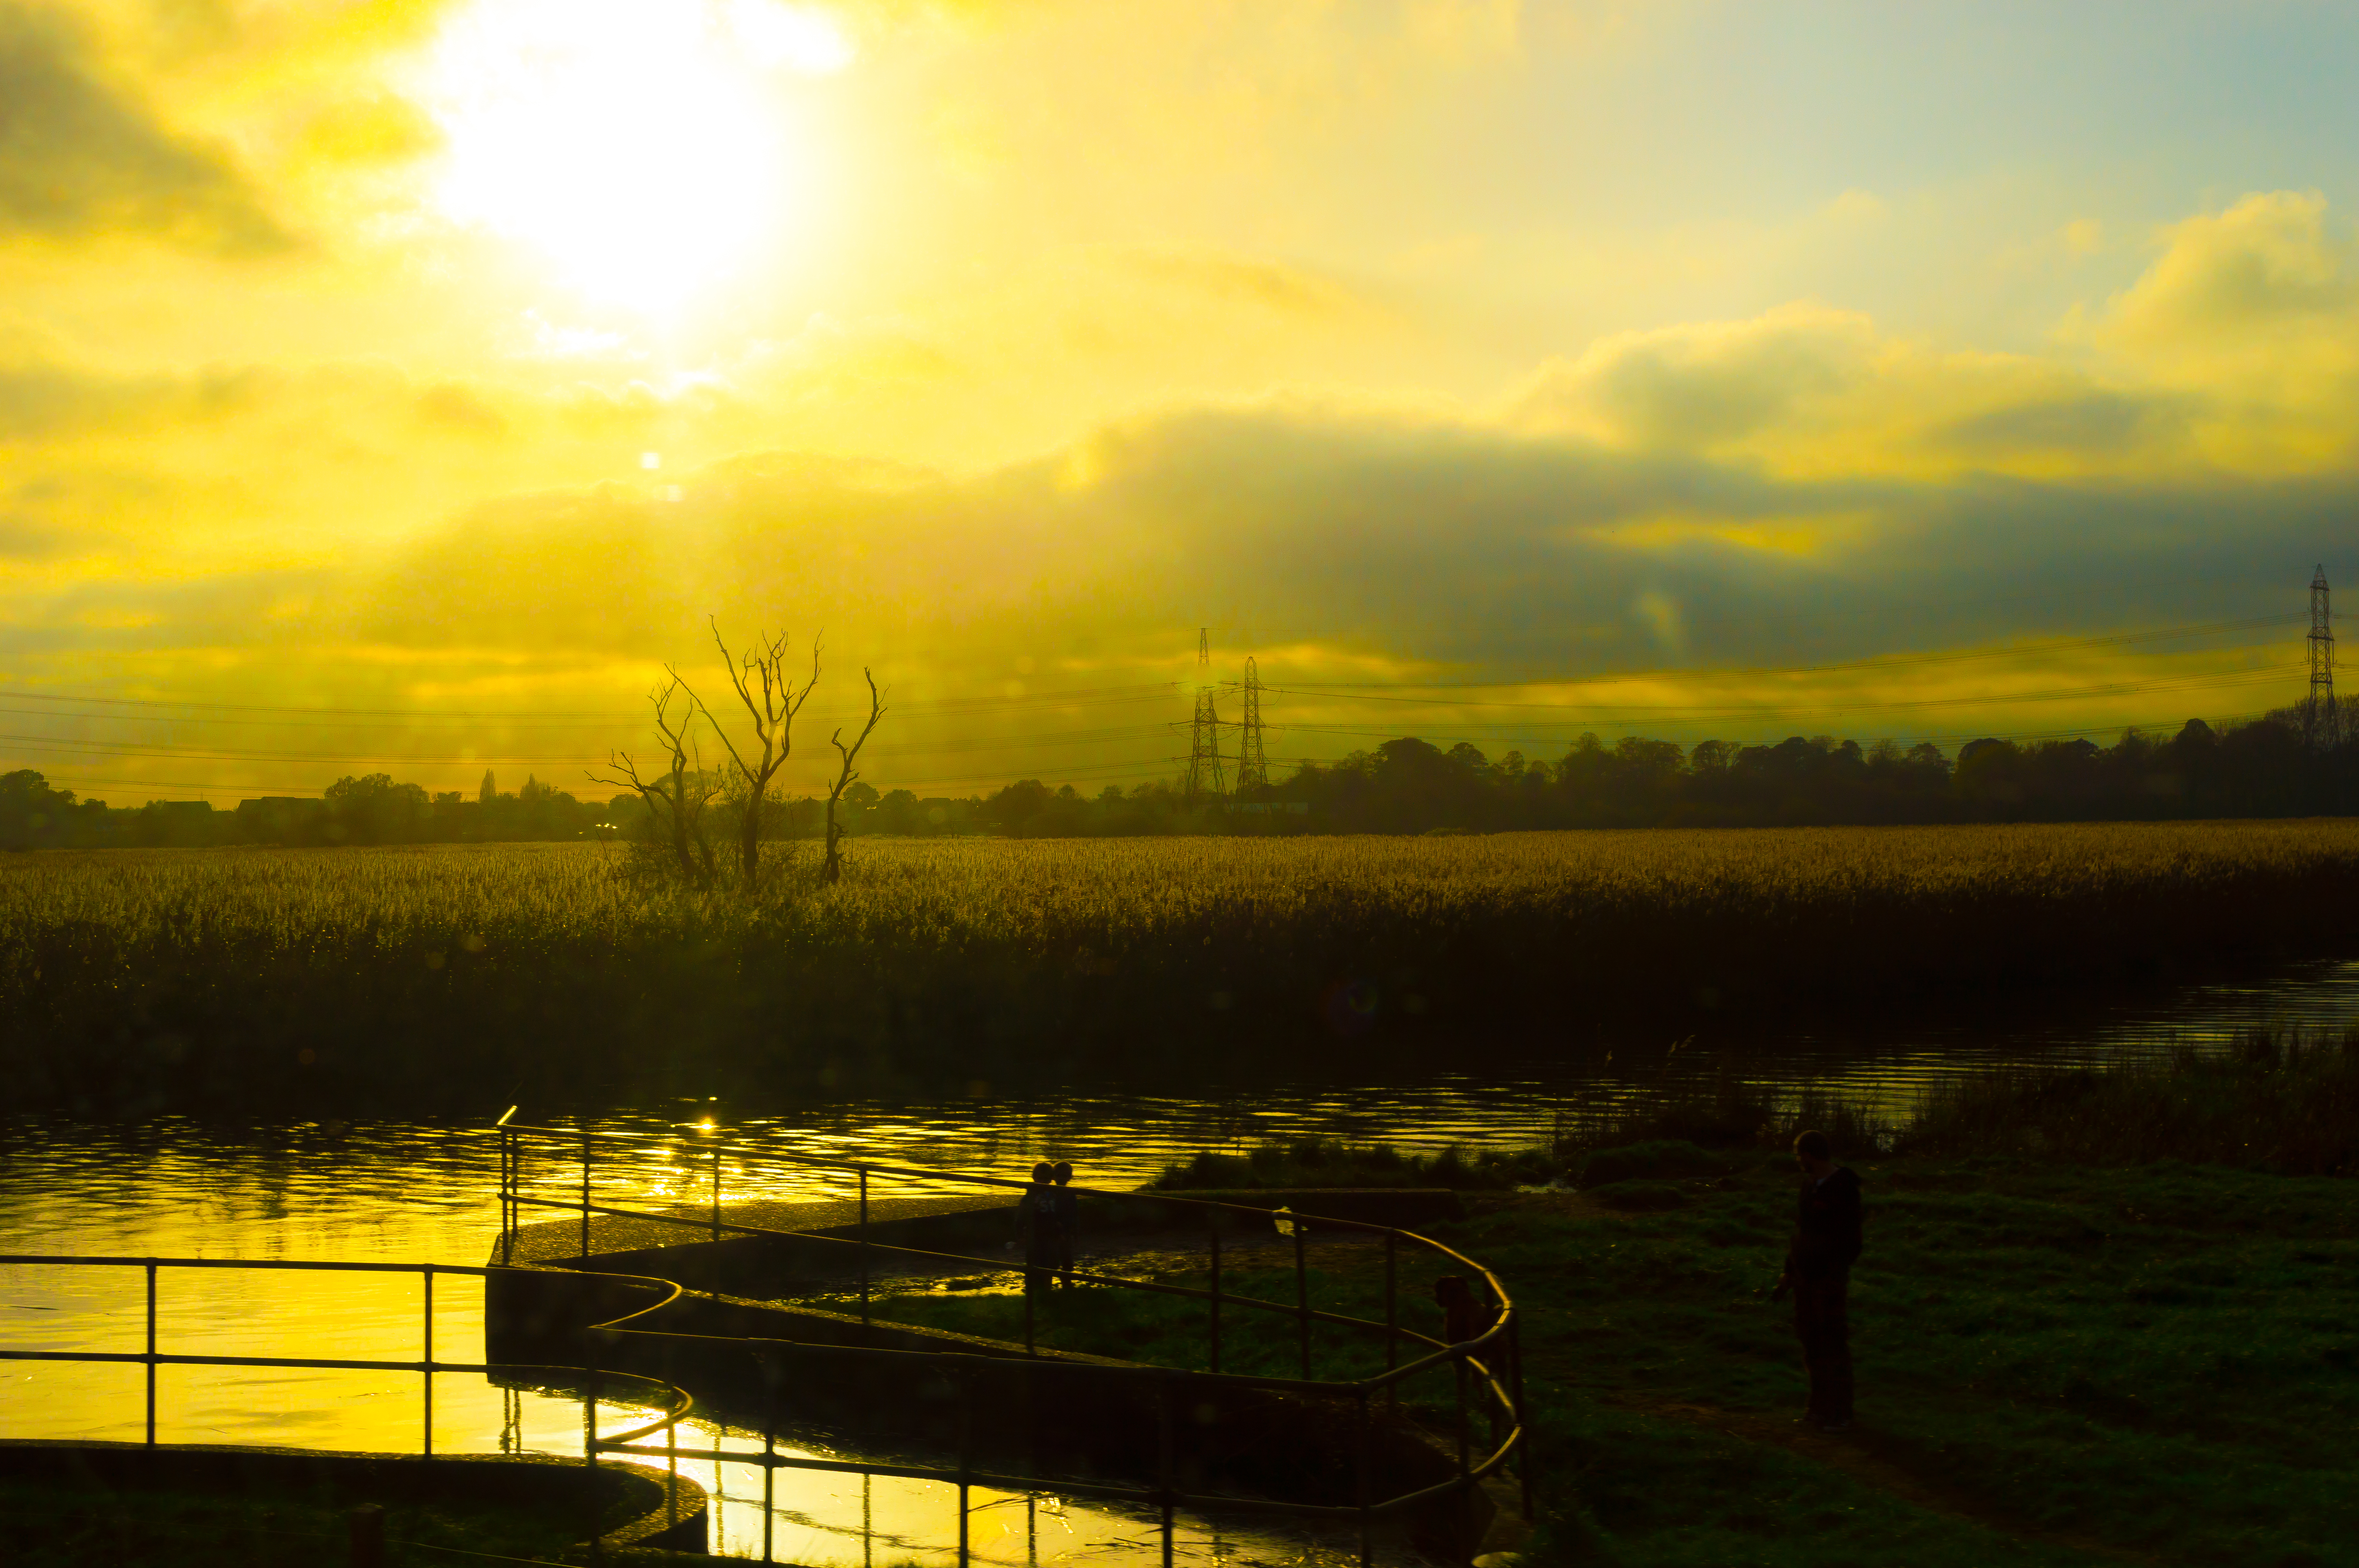
landscape, nature, horizon, cloud, sky, sun, sunrise, sunset, sunlight, morning, hill, lake, dawn, river, dusk, dslr, evening, orange, reflection, reservoir, nikon, yellow, vivid, colours, d3200, loch, test, hampshire, southampton, afterglow, rural area, rivertest, atmospheric phenomenon